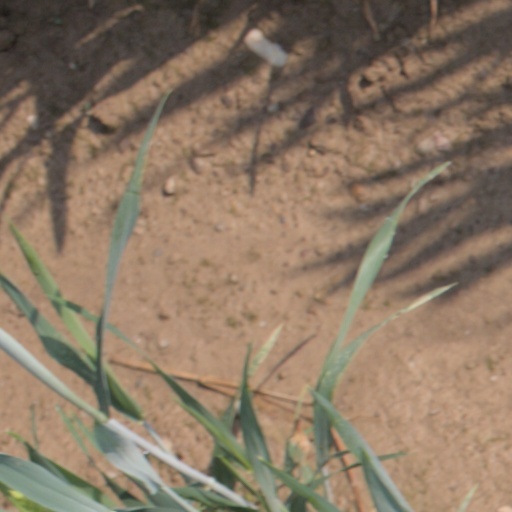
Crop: wheat